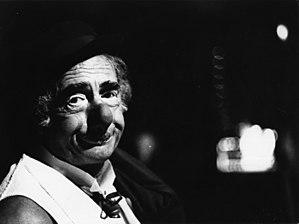
Le clown français Achille Zavatta en 1974.
Achille Zavatta, né le 6 mai 1915 à La Goulette, en Tunisie, et mort le 16 novembre 1993 à Ouzouer-des-Champs, est un homme de cirque français, à la fois clown, pratiquant aussi l'acrobatie, le trapèze, les exercices équestres, le domptage et la musique. Il jouait de la trompette, du saxophone et du tambour.
Un clown, pitre ou paillasse est un personnage comique de l'univers du cirque. Visages disparaissant sous le maquillage, vêtus de façon spectaculaire, les clowns se partagent traditionnellement en « augustes » et en « clowns blancs ».